Radiator reflector

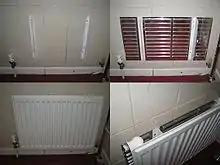
Radiator reflector panels being installed behind a domestic radiator

A radiator reflector is a thin sheet or foil applied to the wall behind, and closely spaced from, a domestic heating radiator. The intention is to reduce heat losses into the wall by reflecting radiant heat away from the wall. It is a form of radiant barrier and is intended to reduce energy losses and hence decrease fuel expenditure.